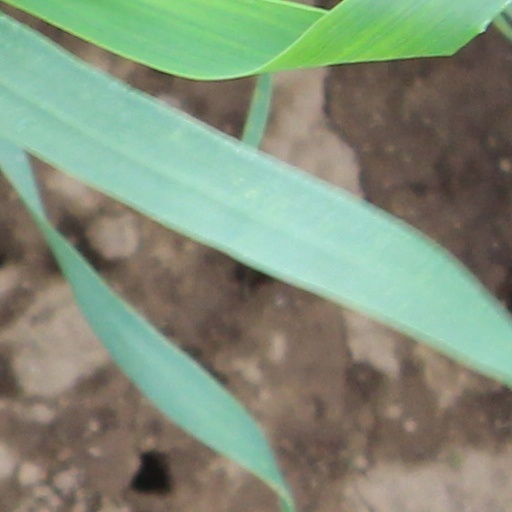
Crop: wheat